Guia Lighthouse (Portugal)

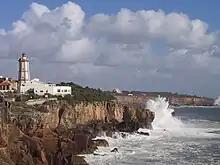
Coastal view of the lighthouse

The rebuilt Guia lighthouse was completed in 1761. It now emits a fixed white light, with a range of 19 nautical miles in good visibility, over an arc of 240 degrees. Its tower, which is 23 meters high, is made up of thick masonry walls. It was lined with white tiles in the mid-19th century and renovated in April 2003.